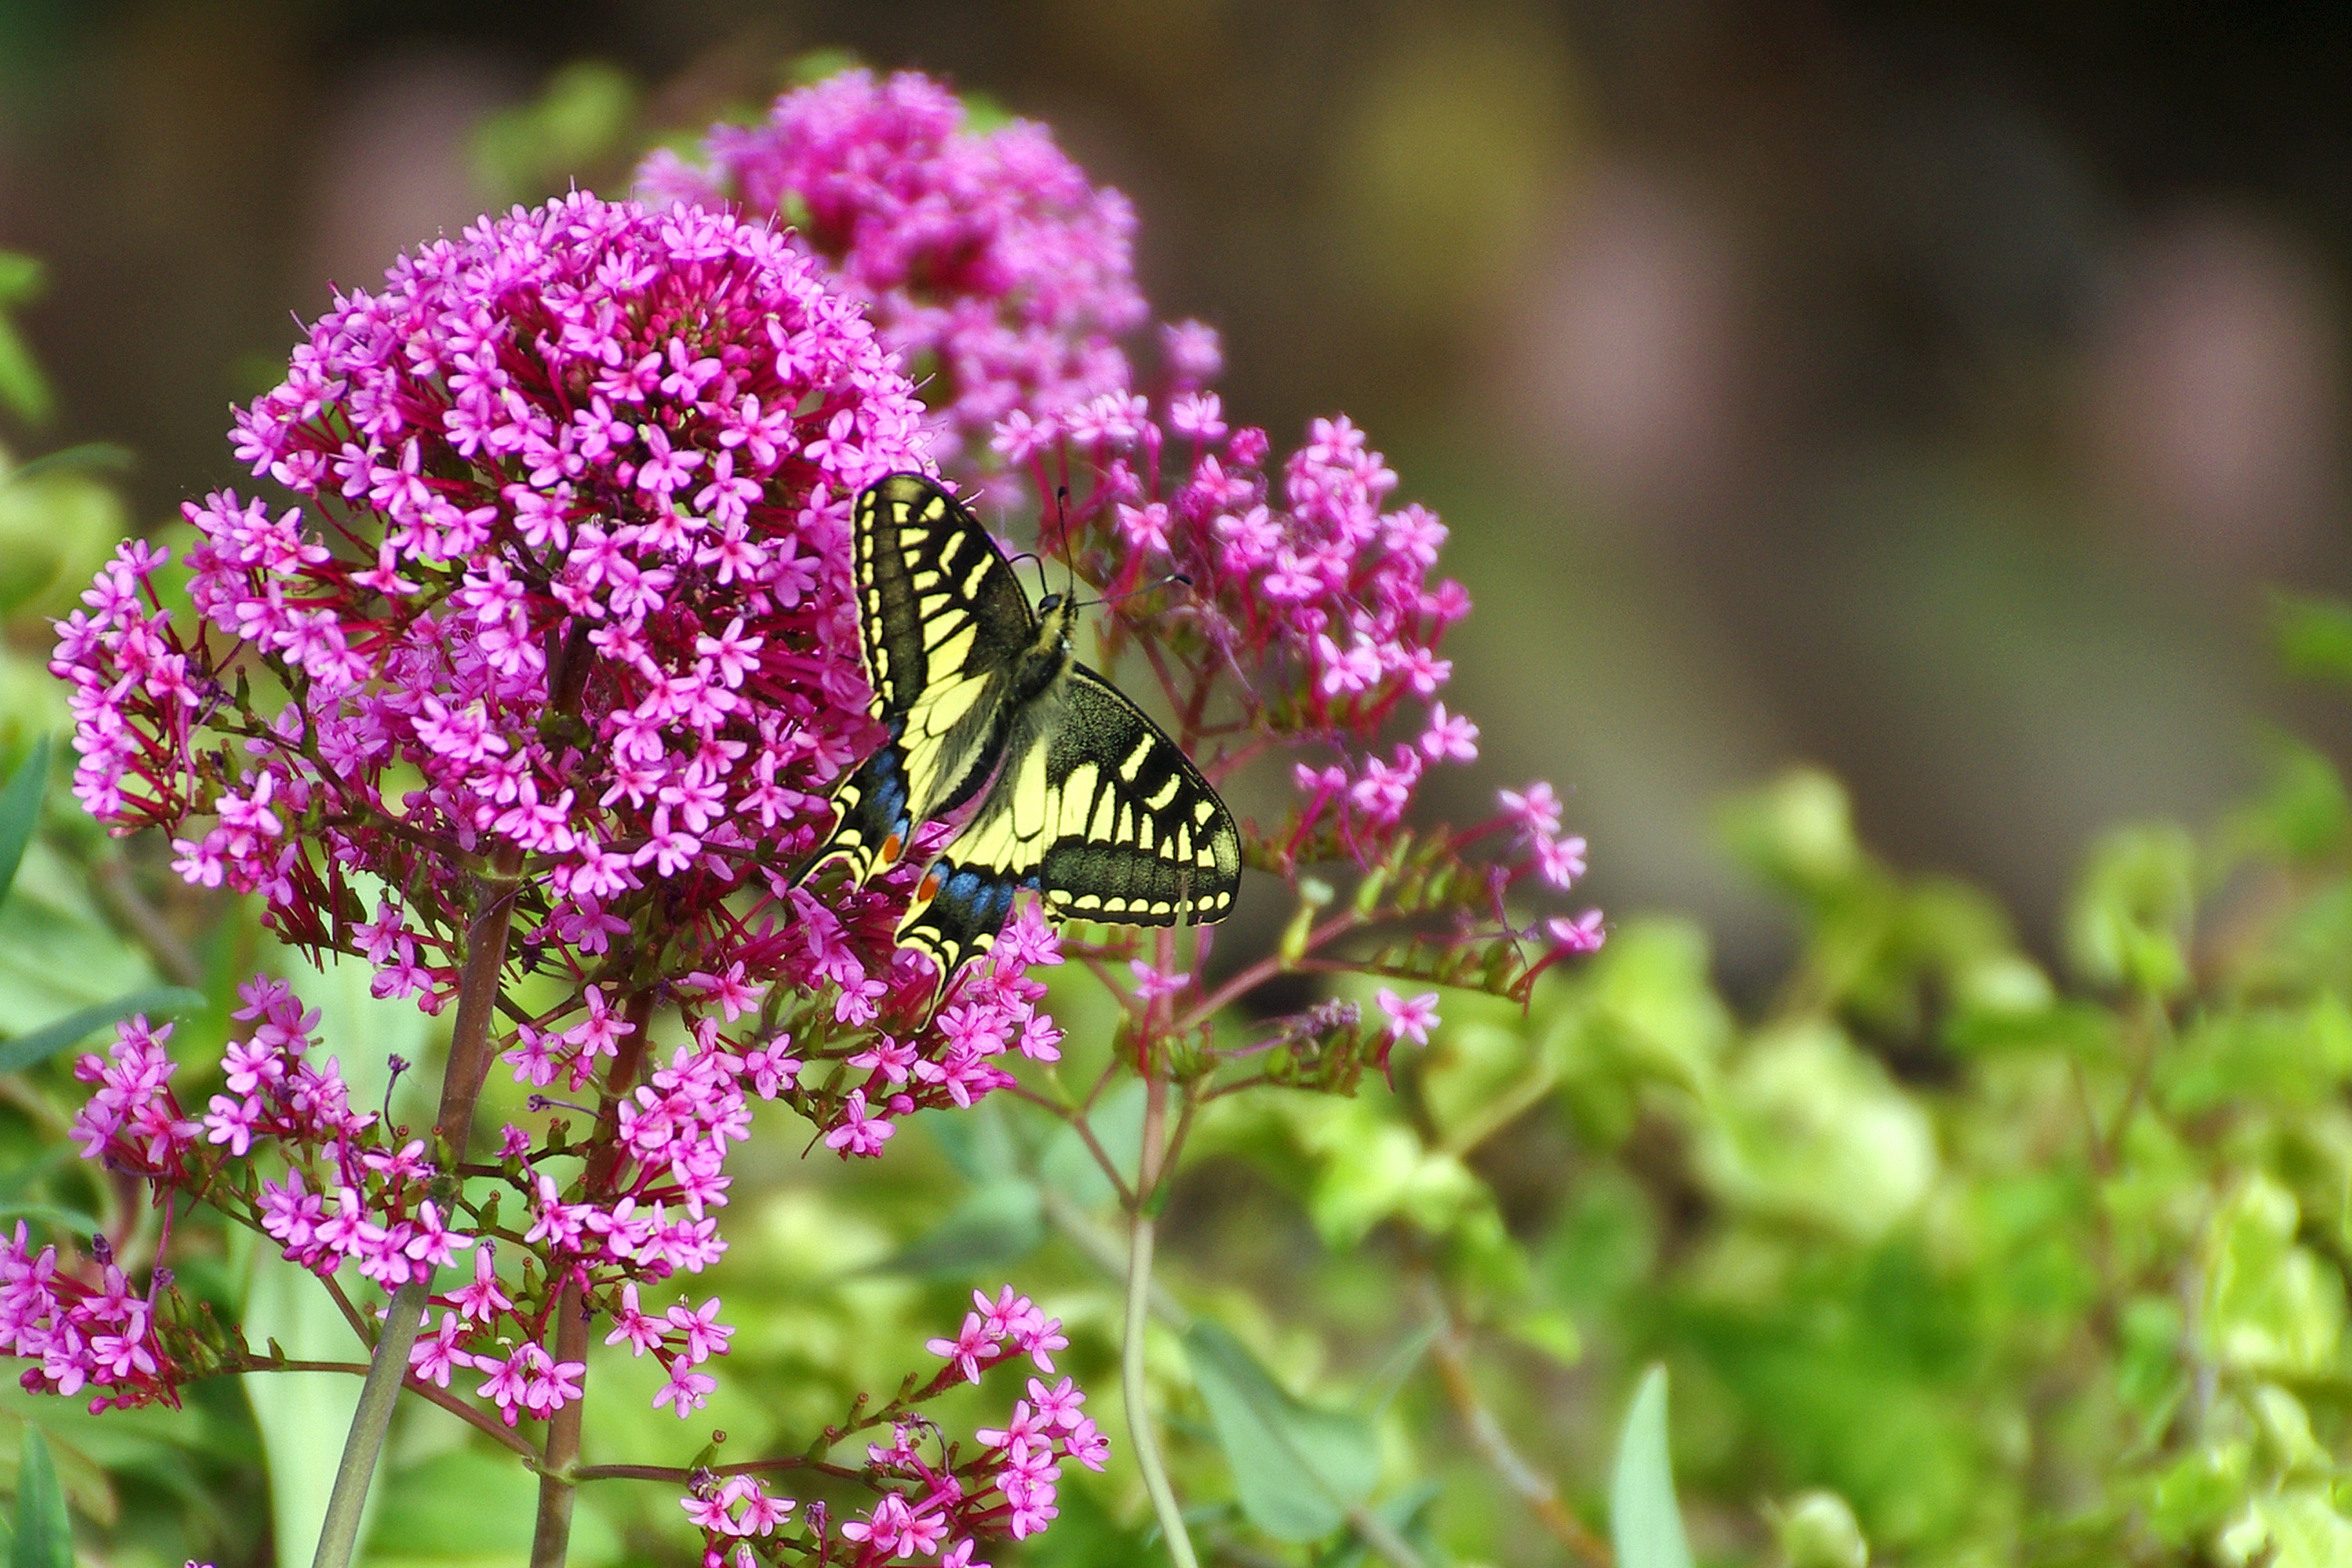
nature, blossom, plant, meadow, flower, insect, botany, moth, butterfly, flora, fauna, invertebrate, wildflower, flowers, colors, shrub, bee, insects, butterflies, nectar, macro photography, flowering plant, buddleja, pollinator, land plant, moths and butterflies